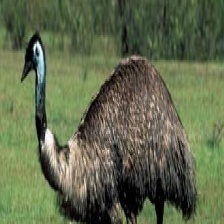
Species: EMU
Scientific name: DROMAIUS NOVAEHOLLANDIAE